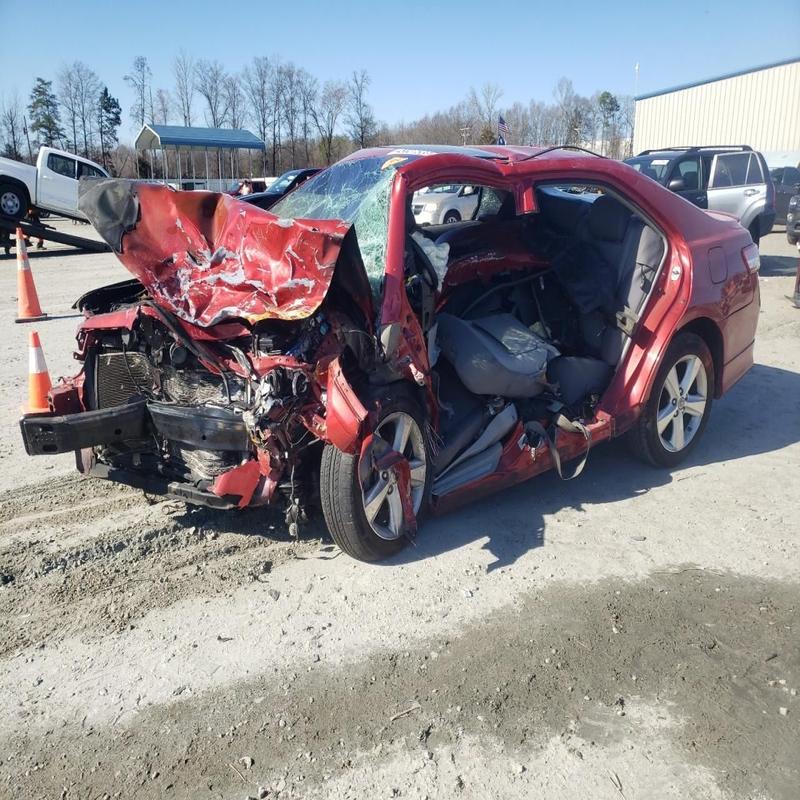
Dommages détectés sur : plaque d'immatriculation avant, pare-choc avant, feu avant droit, feu avant gauche, capot, pare-brise avant, aile avant droite, aile avant gauche, porte avant gauche, porte arrière gauche, plaque d'immatriculation arrière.
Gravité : majeur